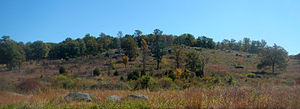
Little Round Top / Geografi og taktisk betydning
Little Round Top er det mindre af to stenede bakker syd for Gettysburg i Pennsylvania. Det var skueplads for et fejlslagent angreb fra konfødererede tropper mod Unionens venstre flanke den 2. juli 1863 den anden dag af Slaget ved Gettysburg.